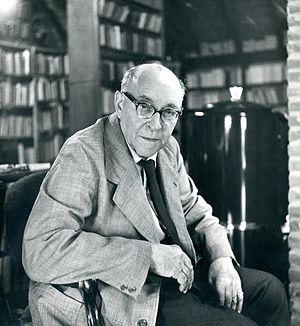
Jakobus Cornelis Bloem, né à Oudshoorn le 10 mai 1887 et mort à Kalenberg le 10 août 1966, est un poète néerlandais écrivant sous le nom de J.C. Bloem.